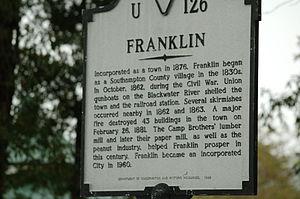
Franklin est une ville indépendante de Virginie, aux États-Unis. Le bureau des analyses économiques l'associe au comté de Southampton pour établir ses statistiques. En 2010, sa population était de 8 582 habitants.